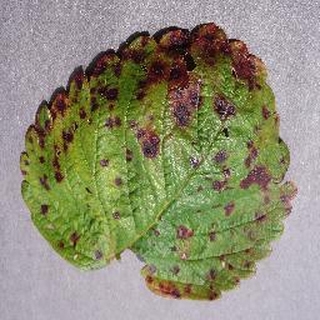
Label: strawberry_leaf_scorch